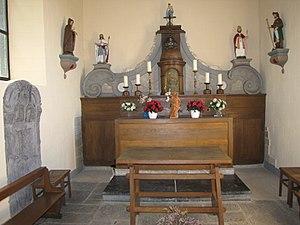
Construite en 1830-1831 par un industriel de Malmedy Henri-Toussaint Fischbach. Les tenanciers de l’auberge de la Baraque Michel allumaient le fanal chaque soir pour aider les voyageurs égarés sur la Fagne. Ces images datent de 2011 après sa restauration complète. This is a photo of a monument in Wallonia, number: 63049-CLT-0030-01
La chapelle Fischbach est une chapelle isolée des Hautes Fagnes en Belgique, sise à une centaine de mètres de l'auberge de la Baraque Michel et dédiée à Notre-Dame de Bon Secours.